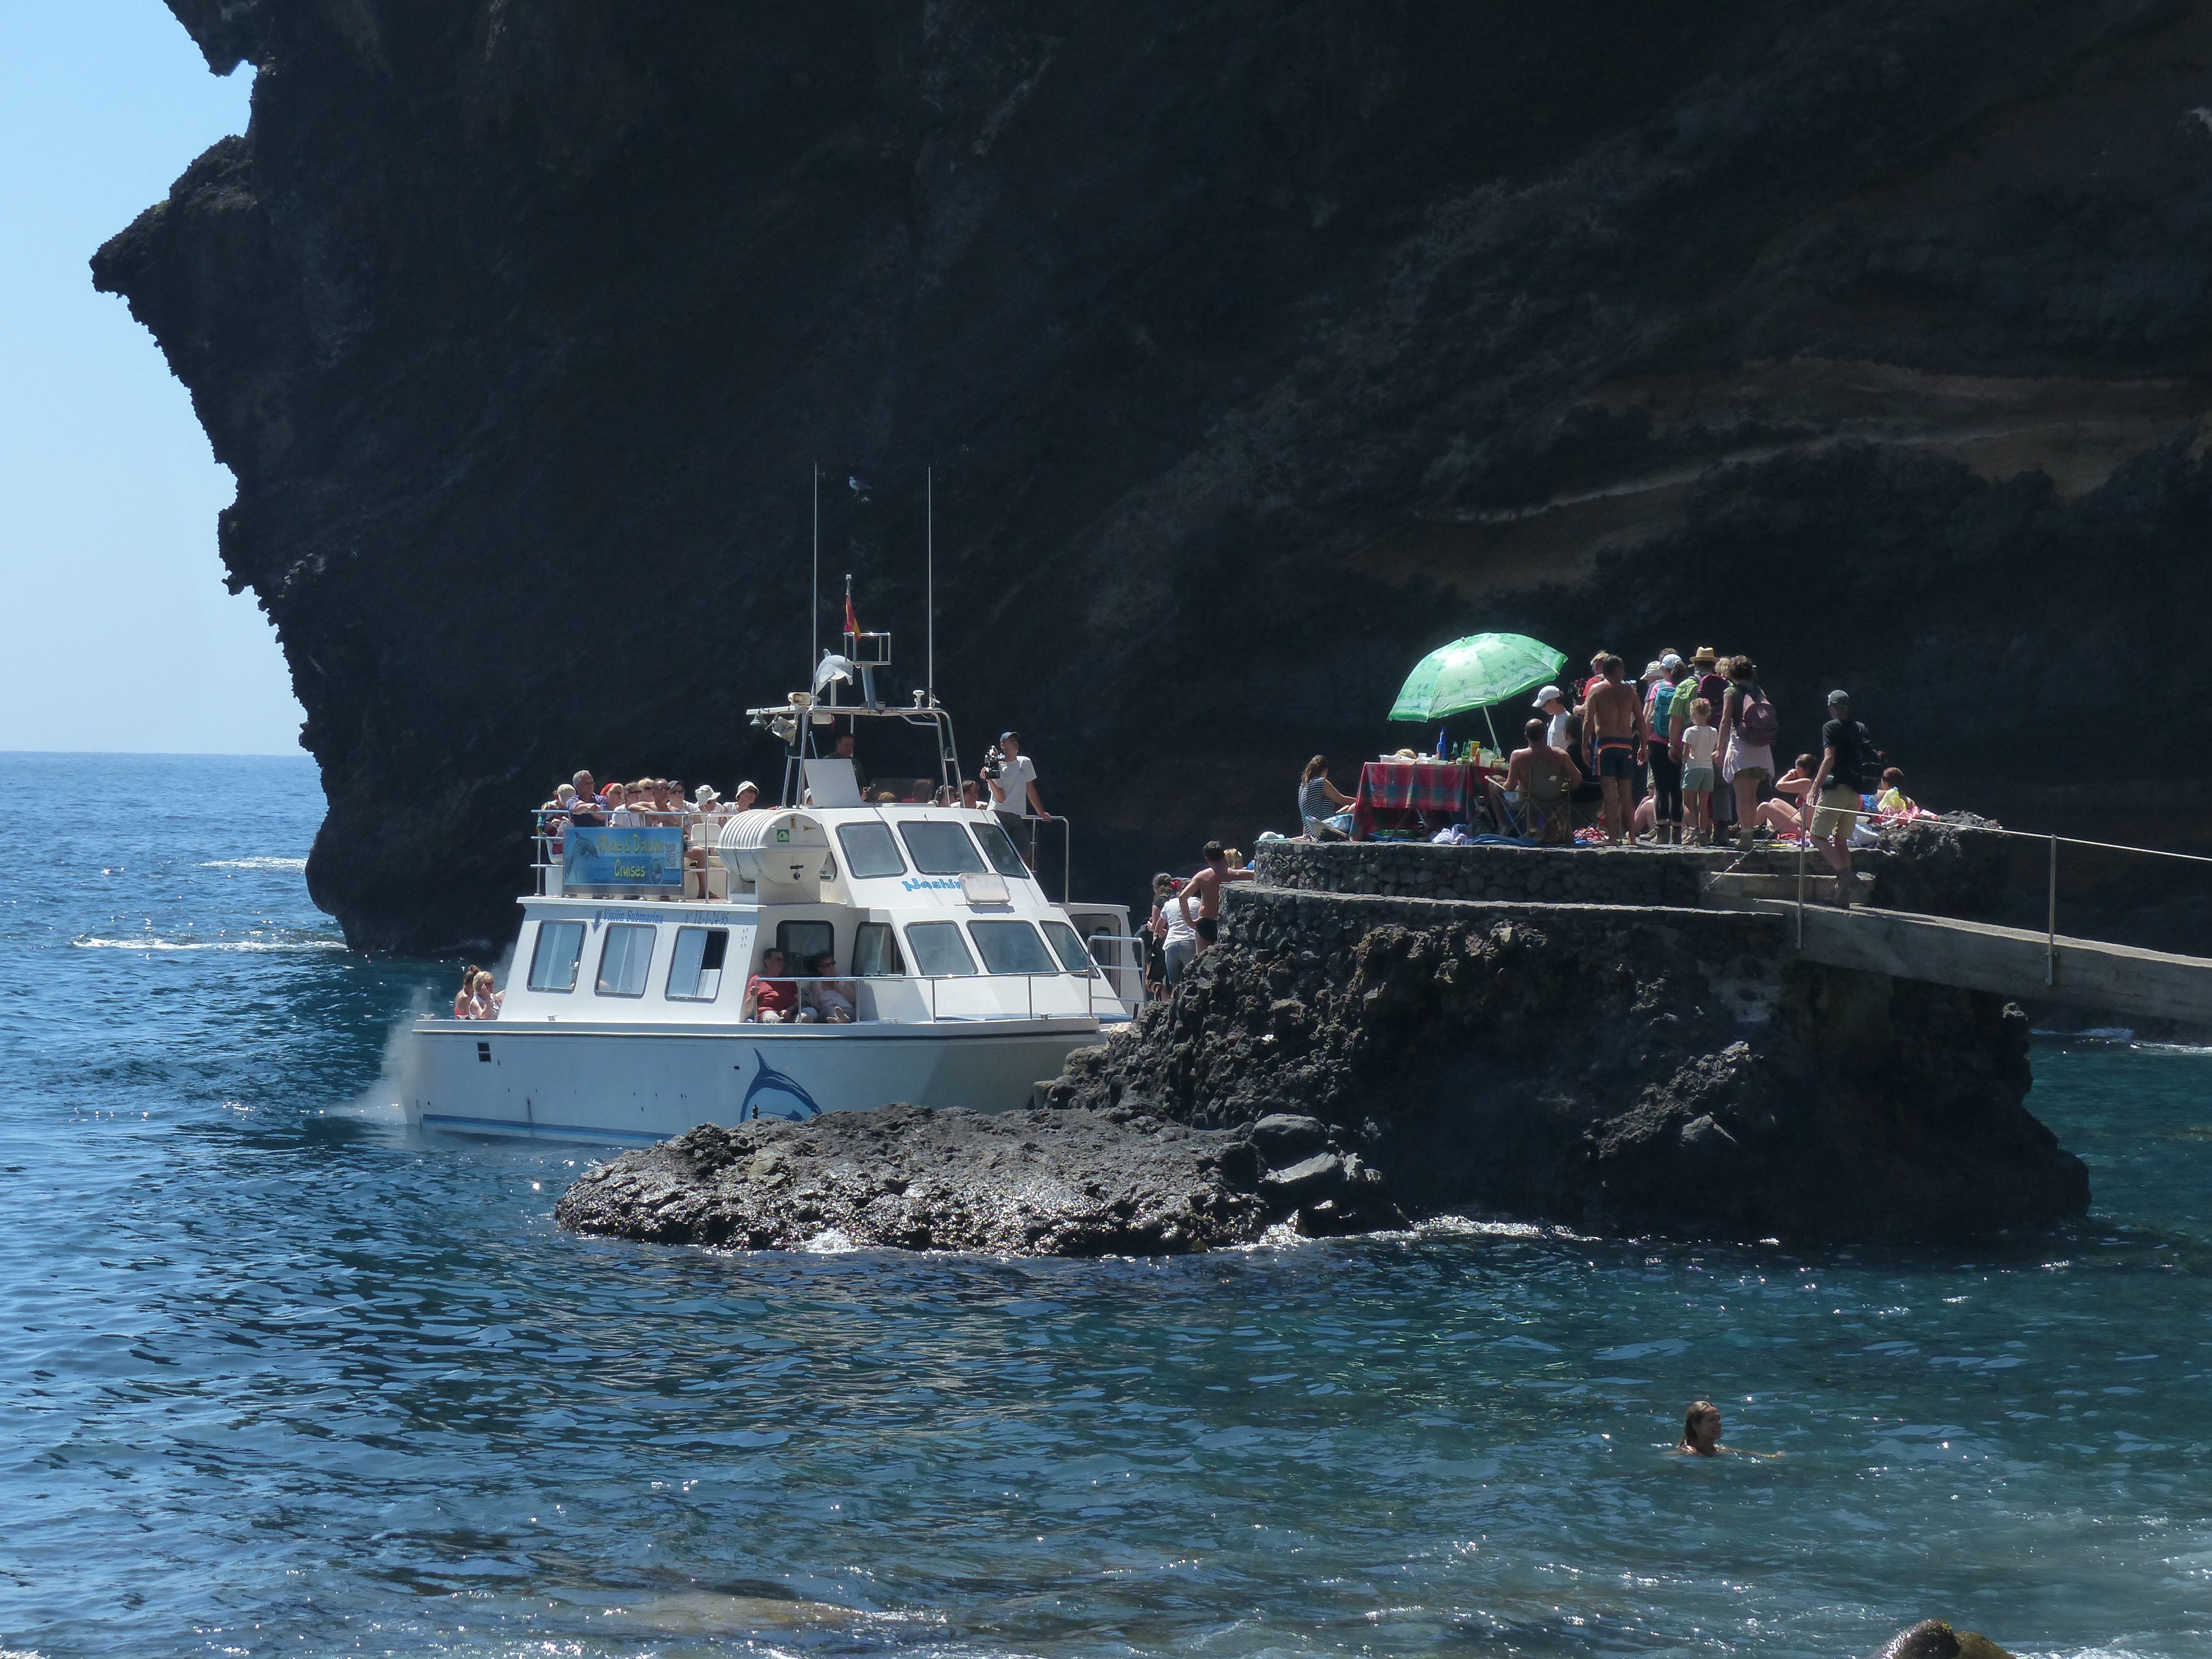
sea, coast, ocean, boat, ship, vehicle, bay, jetty, stones, tugboat, watercraft, booked, fishing vessel, passenger ship, ghost ship, masca ravine